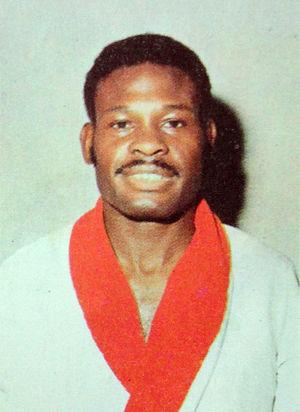
Freddie Little est un boxeur américain né le 25 avril 1936 à Picayune, État du Mississippi.